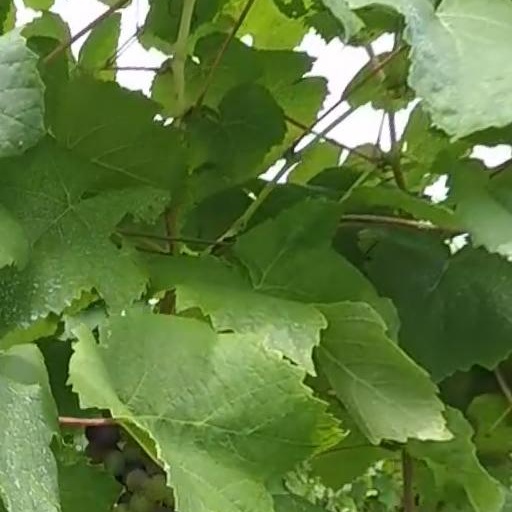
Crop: grape